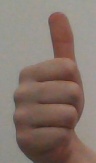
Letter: aleff